Lake Mstino

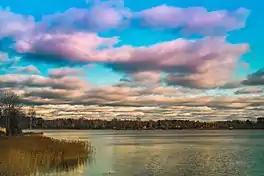

Mstino is a lake in Tver Oblast, Russia, in the Valdai Hills area. Its main outflow is Msta River. The lake occupies an area of , its length is , and its maximum width . It lies at an altitude of 154 meters, with maximum depth of 10 meters.